Birmingham Central Library

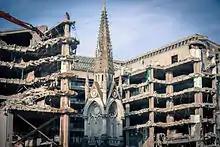
Under demolition in March 2016

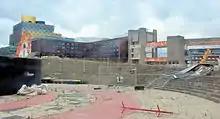
Demolished, July 2016

Birmingham City Council had long planned to move library services away from the Central Library to leave the building free for redevelopment of Paradise Circus. The Paradise Circus site was sold by the Council in 1998 to Argent Group, this spelt an end to the Central Library.